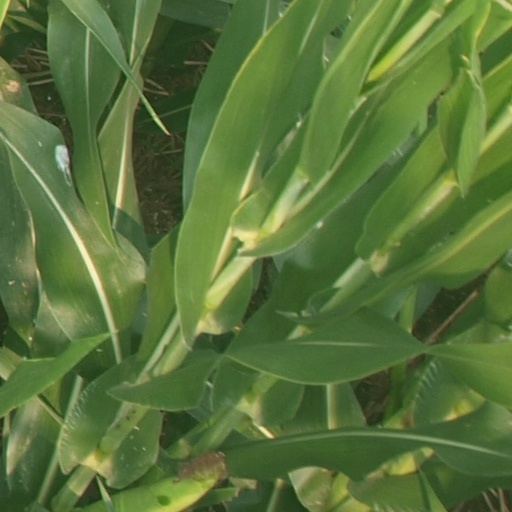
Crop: maize; corn